Full frame (cinematography)

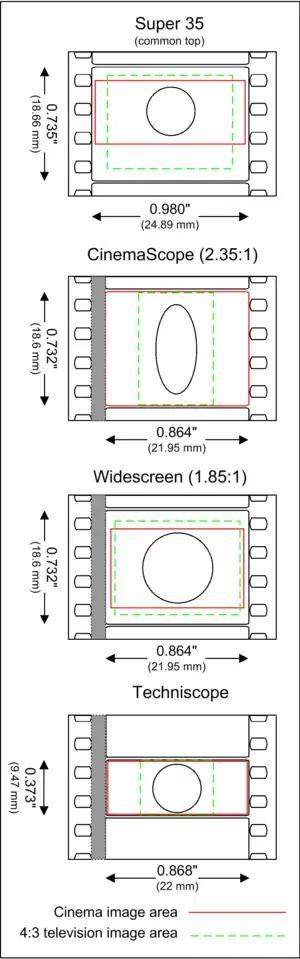
35mm motion-picture frames

Specialty motion-picture formats have used film running horizontally, notably VistaVision (which produced a "full-frame" image) and IMAX.